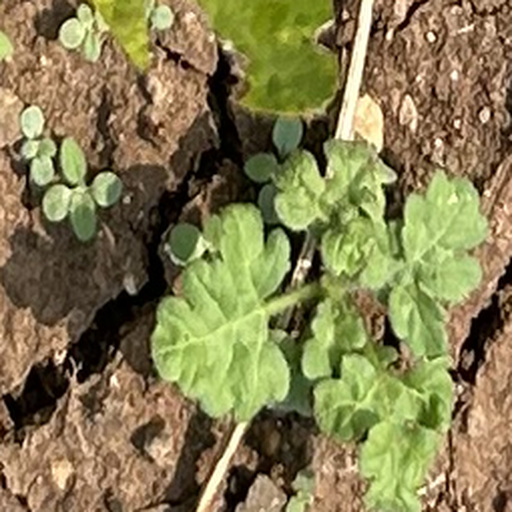
Weed species: Gajar_gavat_(Parthenium hysterophorus)